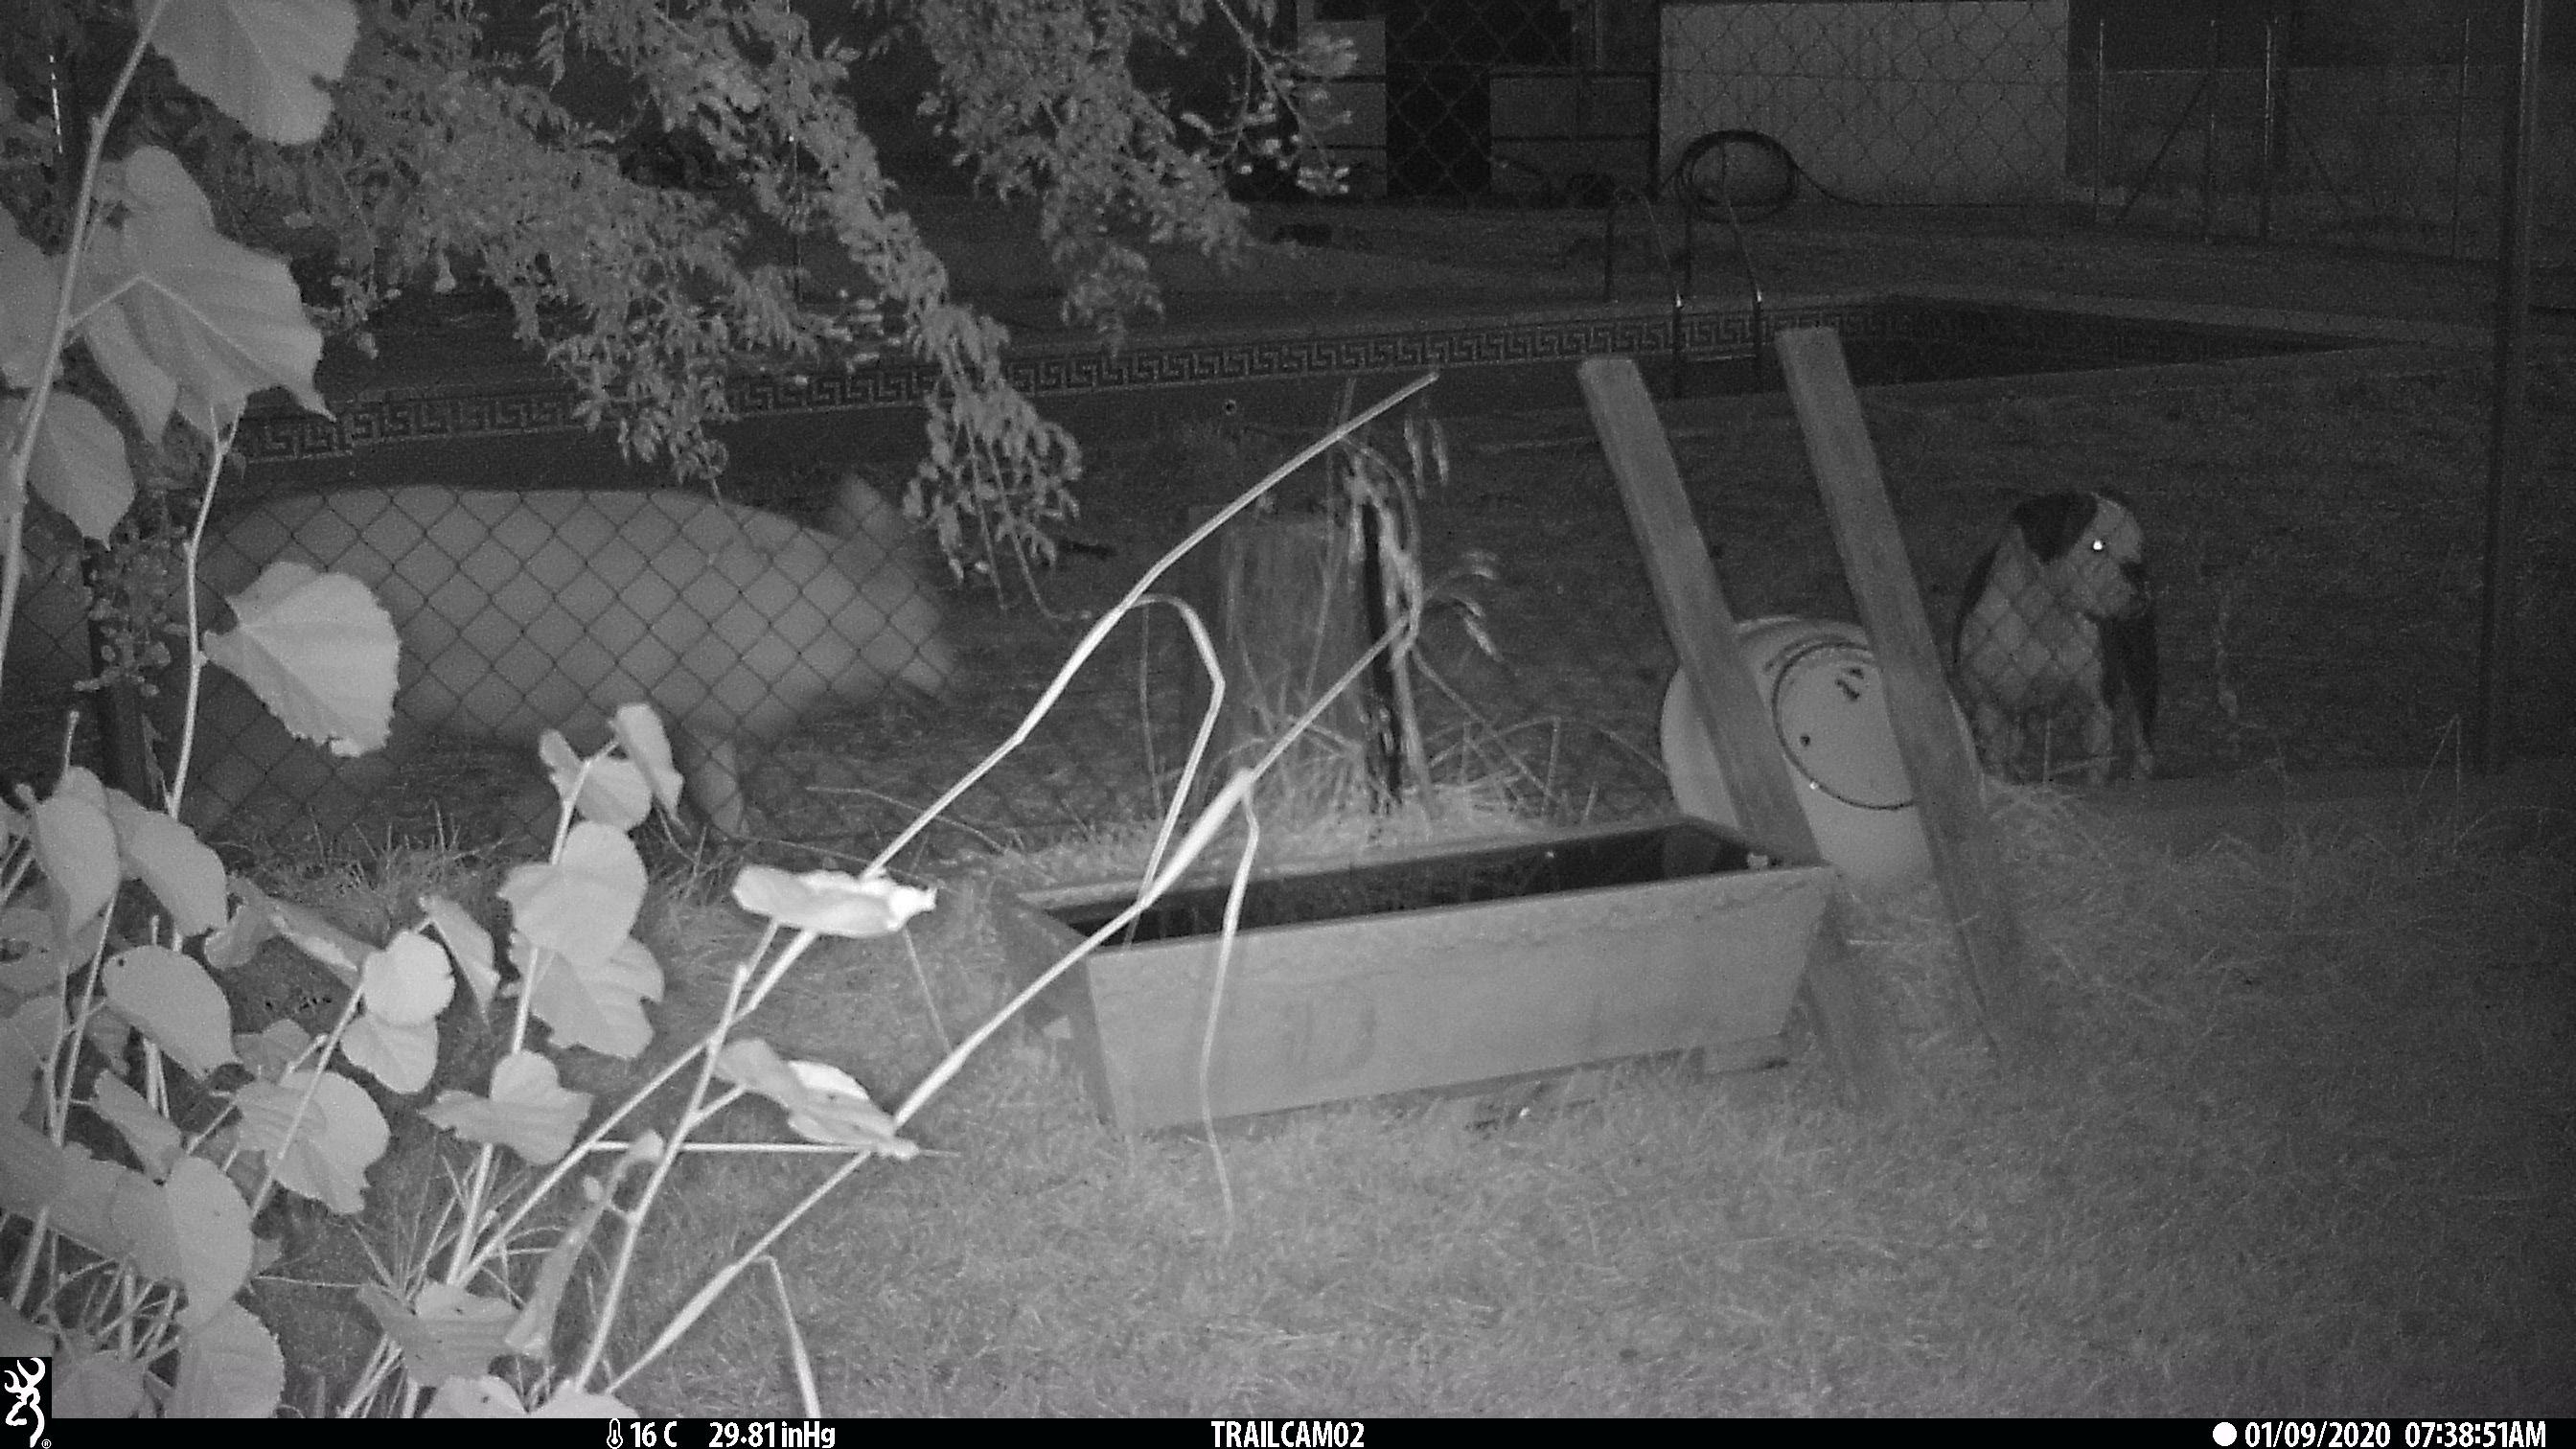
Species: Canis familiaris